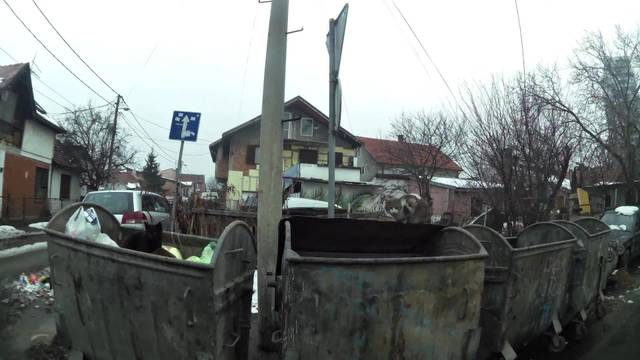
Region: Serbia
Coordinates: 44.782, 20.487